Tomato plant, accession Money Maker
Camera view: horizontal (90 deg, fisheye); turntable rotation: 60 degrees
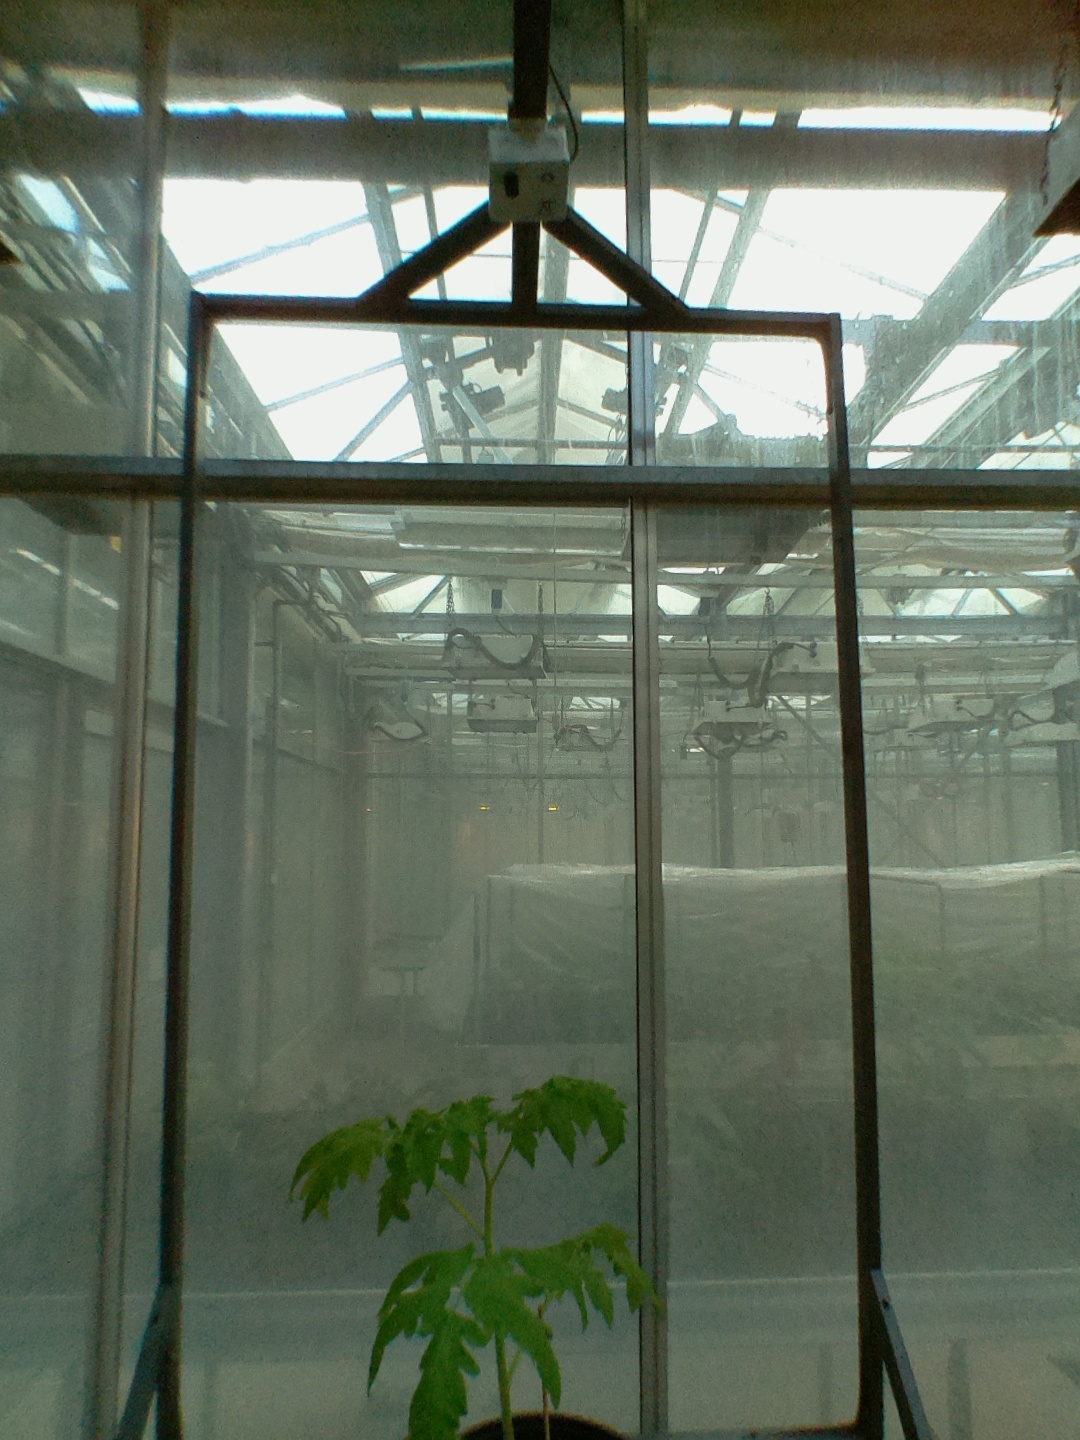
BBCH growth stage 13: 6 of true leaves visible